The Hatton Garden Job

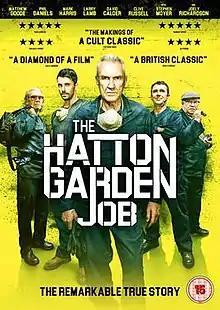
UK DVD Cover

The Hatton Garden Job, also known as One Last Heist, is a 2017 British crime film. The film is a dramatization of real-life events in April 2015, when the Hatton Garden Safe Deposit Company, based underground in the Hatton Garden area of central London, was burgled by four elderly men, all experienced thieves. The film was directed by Ronnie Thompson and stars Larry Lamb, Matthew Goode, and Joely Richardson.